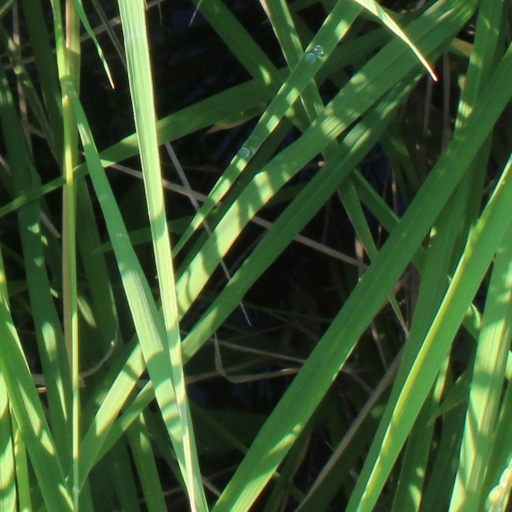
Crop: rice